IABG

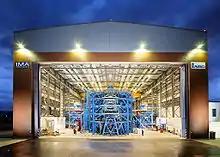
Fatigue test of the Airbus A380 in Dresden

The company tests aircraft and individual assemblies for their strength and durability. This includes life and safety analyses, test concepts and programs, test simulation, static load tests, operational strength tests on entire skin and substructures, material testing and nondestructive testing.